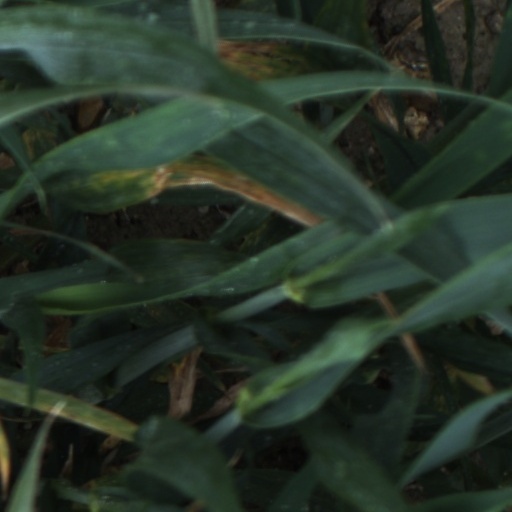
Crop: wheat